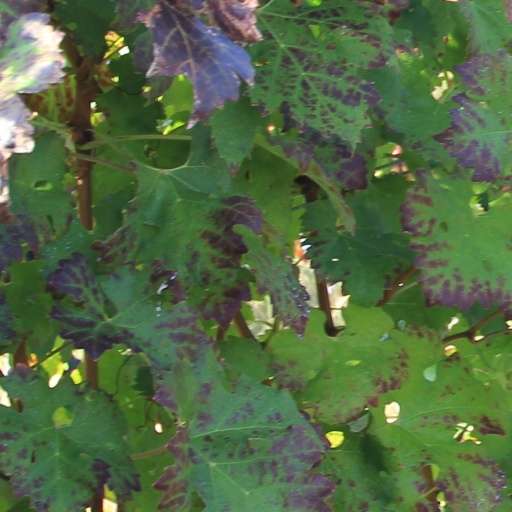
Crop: grape